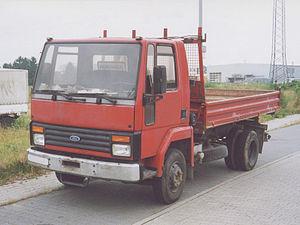
Le Ford Cargo est un camion lancé en 1981 par Ford. Il est disponible au Royaume-Uni en Turquie et Amérique du Sud. Il est remplacé par l'Iveco Eurocargo.